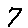
Label: 7